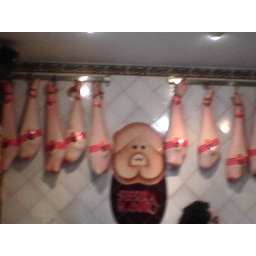
bar logo of just a pigs head surrounded by ham...